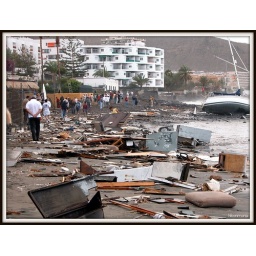
Storm that hit Tenerife in February 2004 causing carnage to the boats moored off the Los Cristianos coast that night.